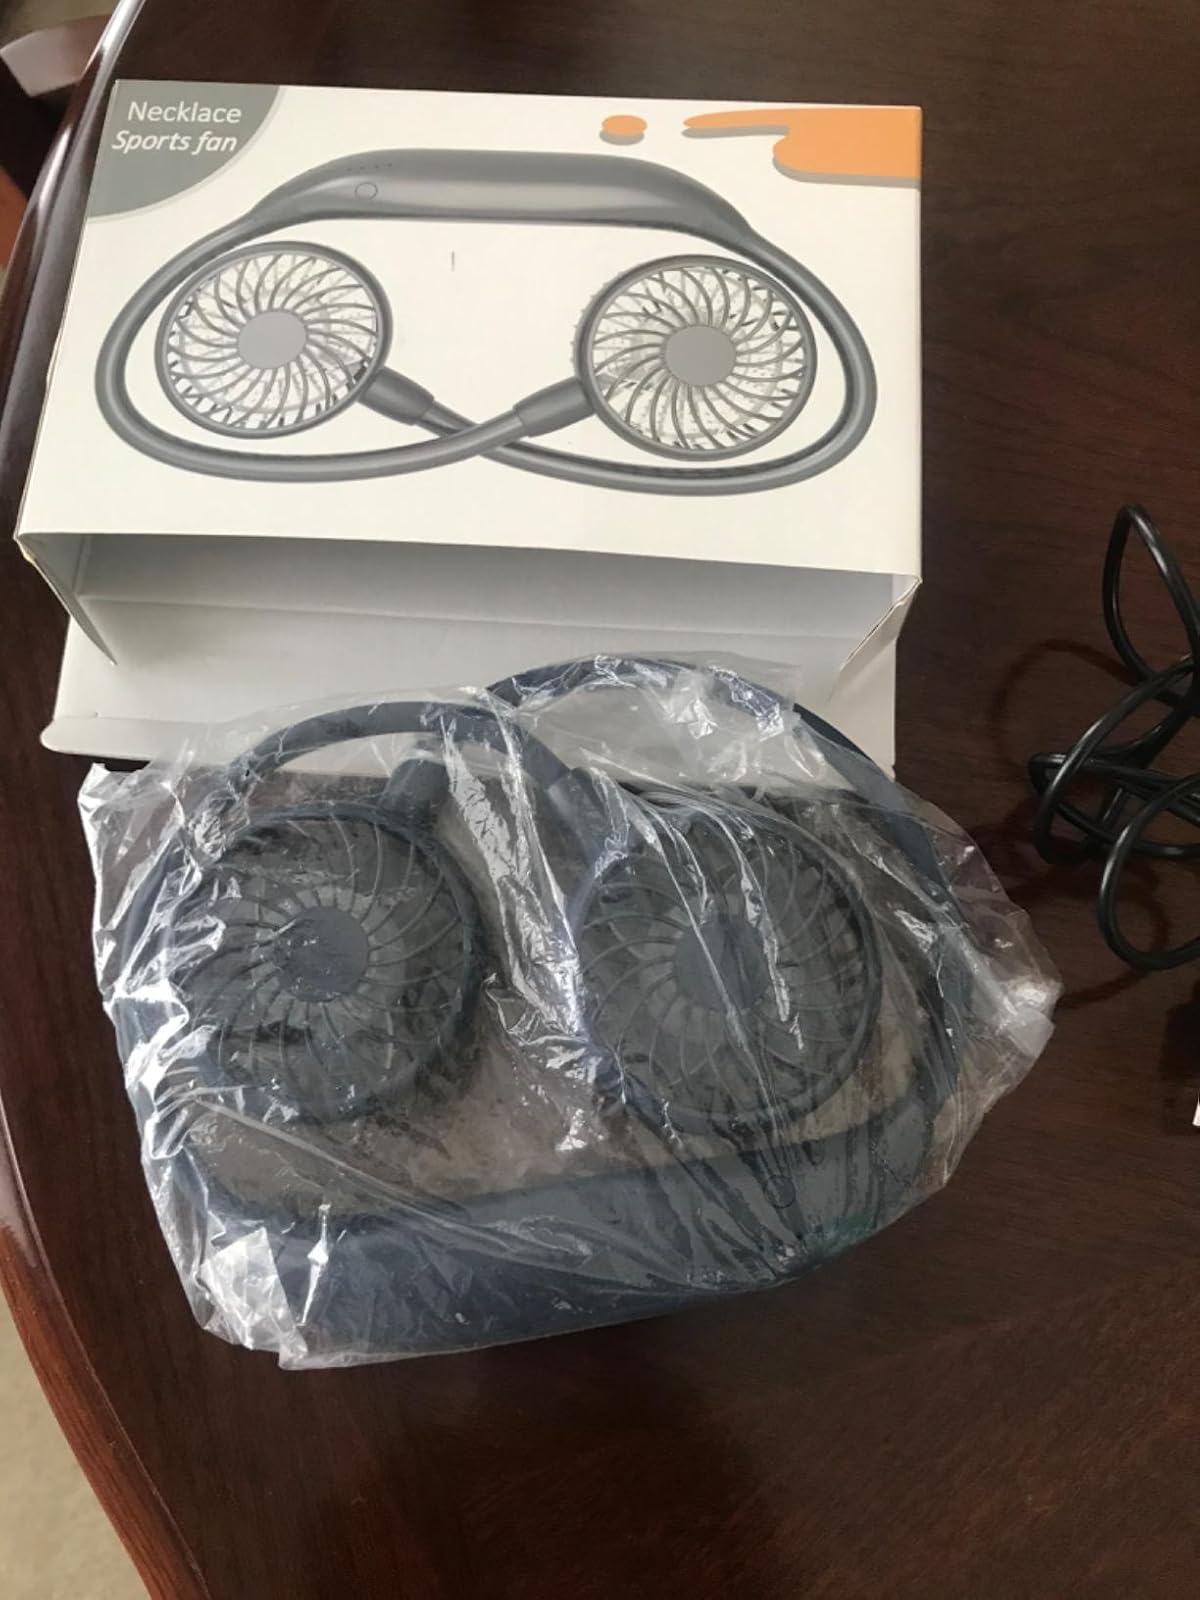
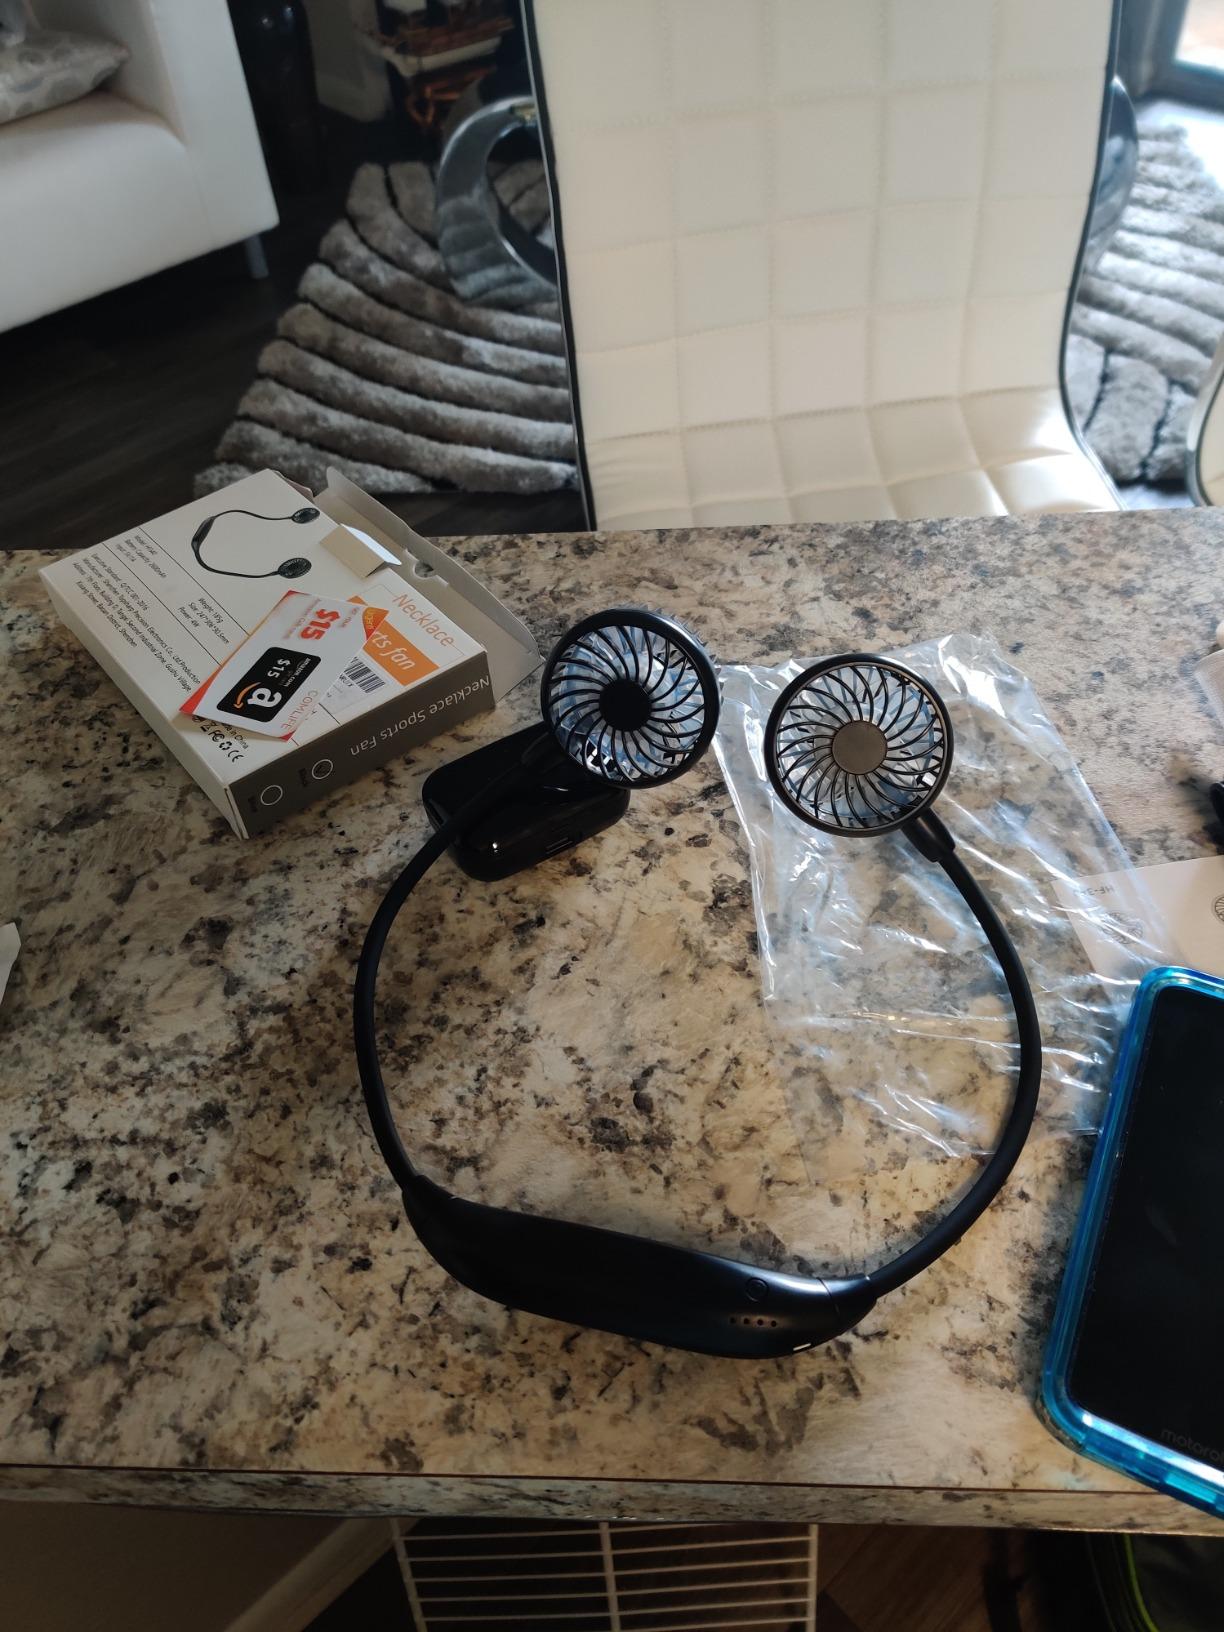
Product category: fan
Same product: no